Tim Allen

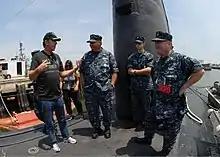
Allen (left) with members of the United States Navy, 2010

Allen was raised as an Episcopalian. He married Laura Deibel on April 7, 1984. Their daughter, Katherine, was born in December 1989. He and Deibel legally separated in 1999 and finalized their divorce in 2003. Allen married actress Jane Hajduk on October 7, 2006, in a small private ceremony in Grand Lake, Colorado. They had been dating for five years. Their daughter, Elizabeth, was born in March 2009.